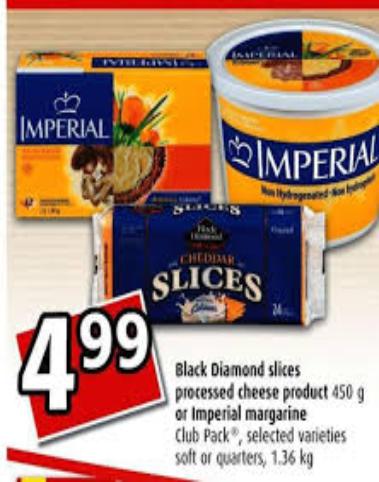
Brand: Imperial Margarine
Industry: Food